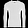
Label: Pullover